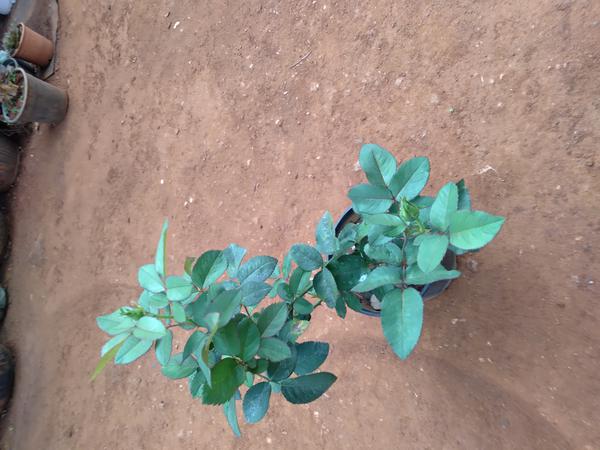
Plant: Rose